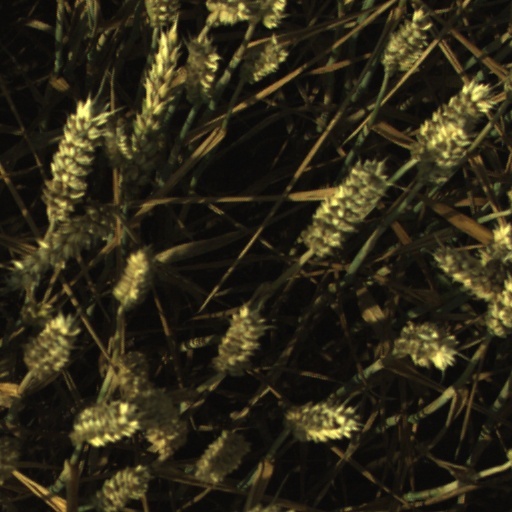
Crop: wheat